Pratt & Whitney PW1000G

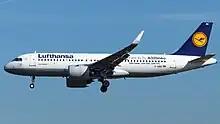
Lufthansa was the first to fly the PW1000G-powered A320neo in early 2016

By putting a 3:1 gearbox between the fan and the low-pressure spool, each spins at its optimal speed: 4,000–5,000 RPM for the fan and 12,000–15,000 RPM for the spool, the high-pressure spool spinning at more than 20,000 RPM.